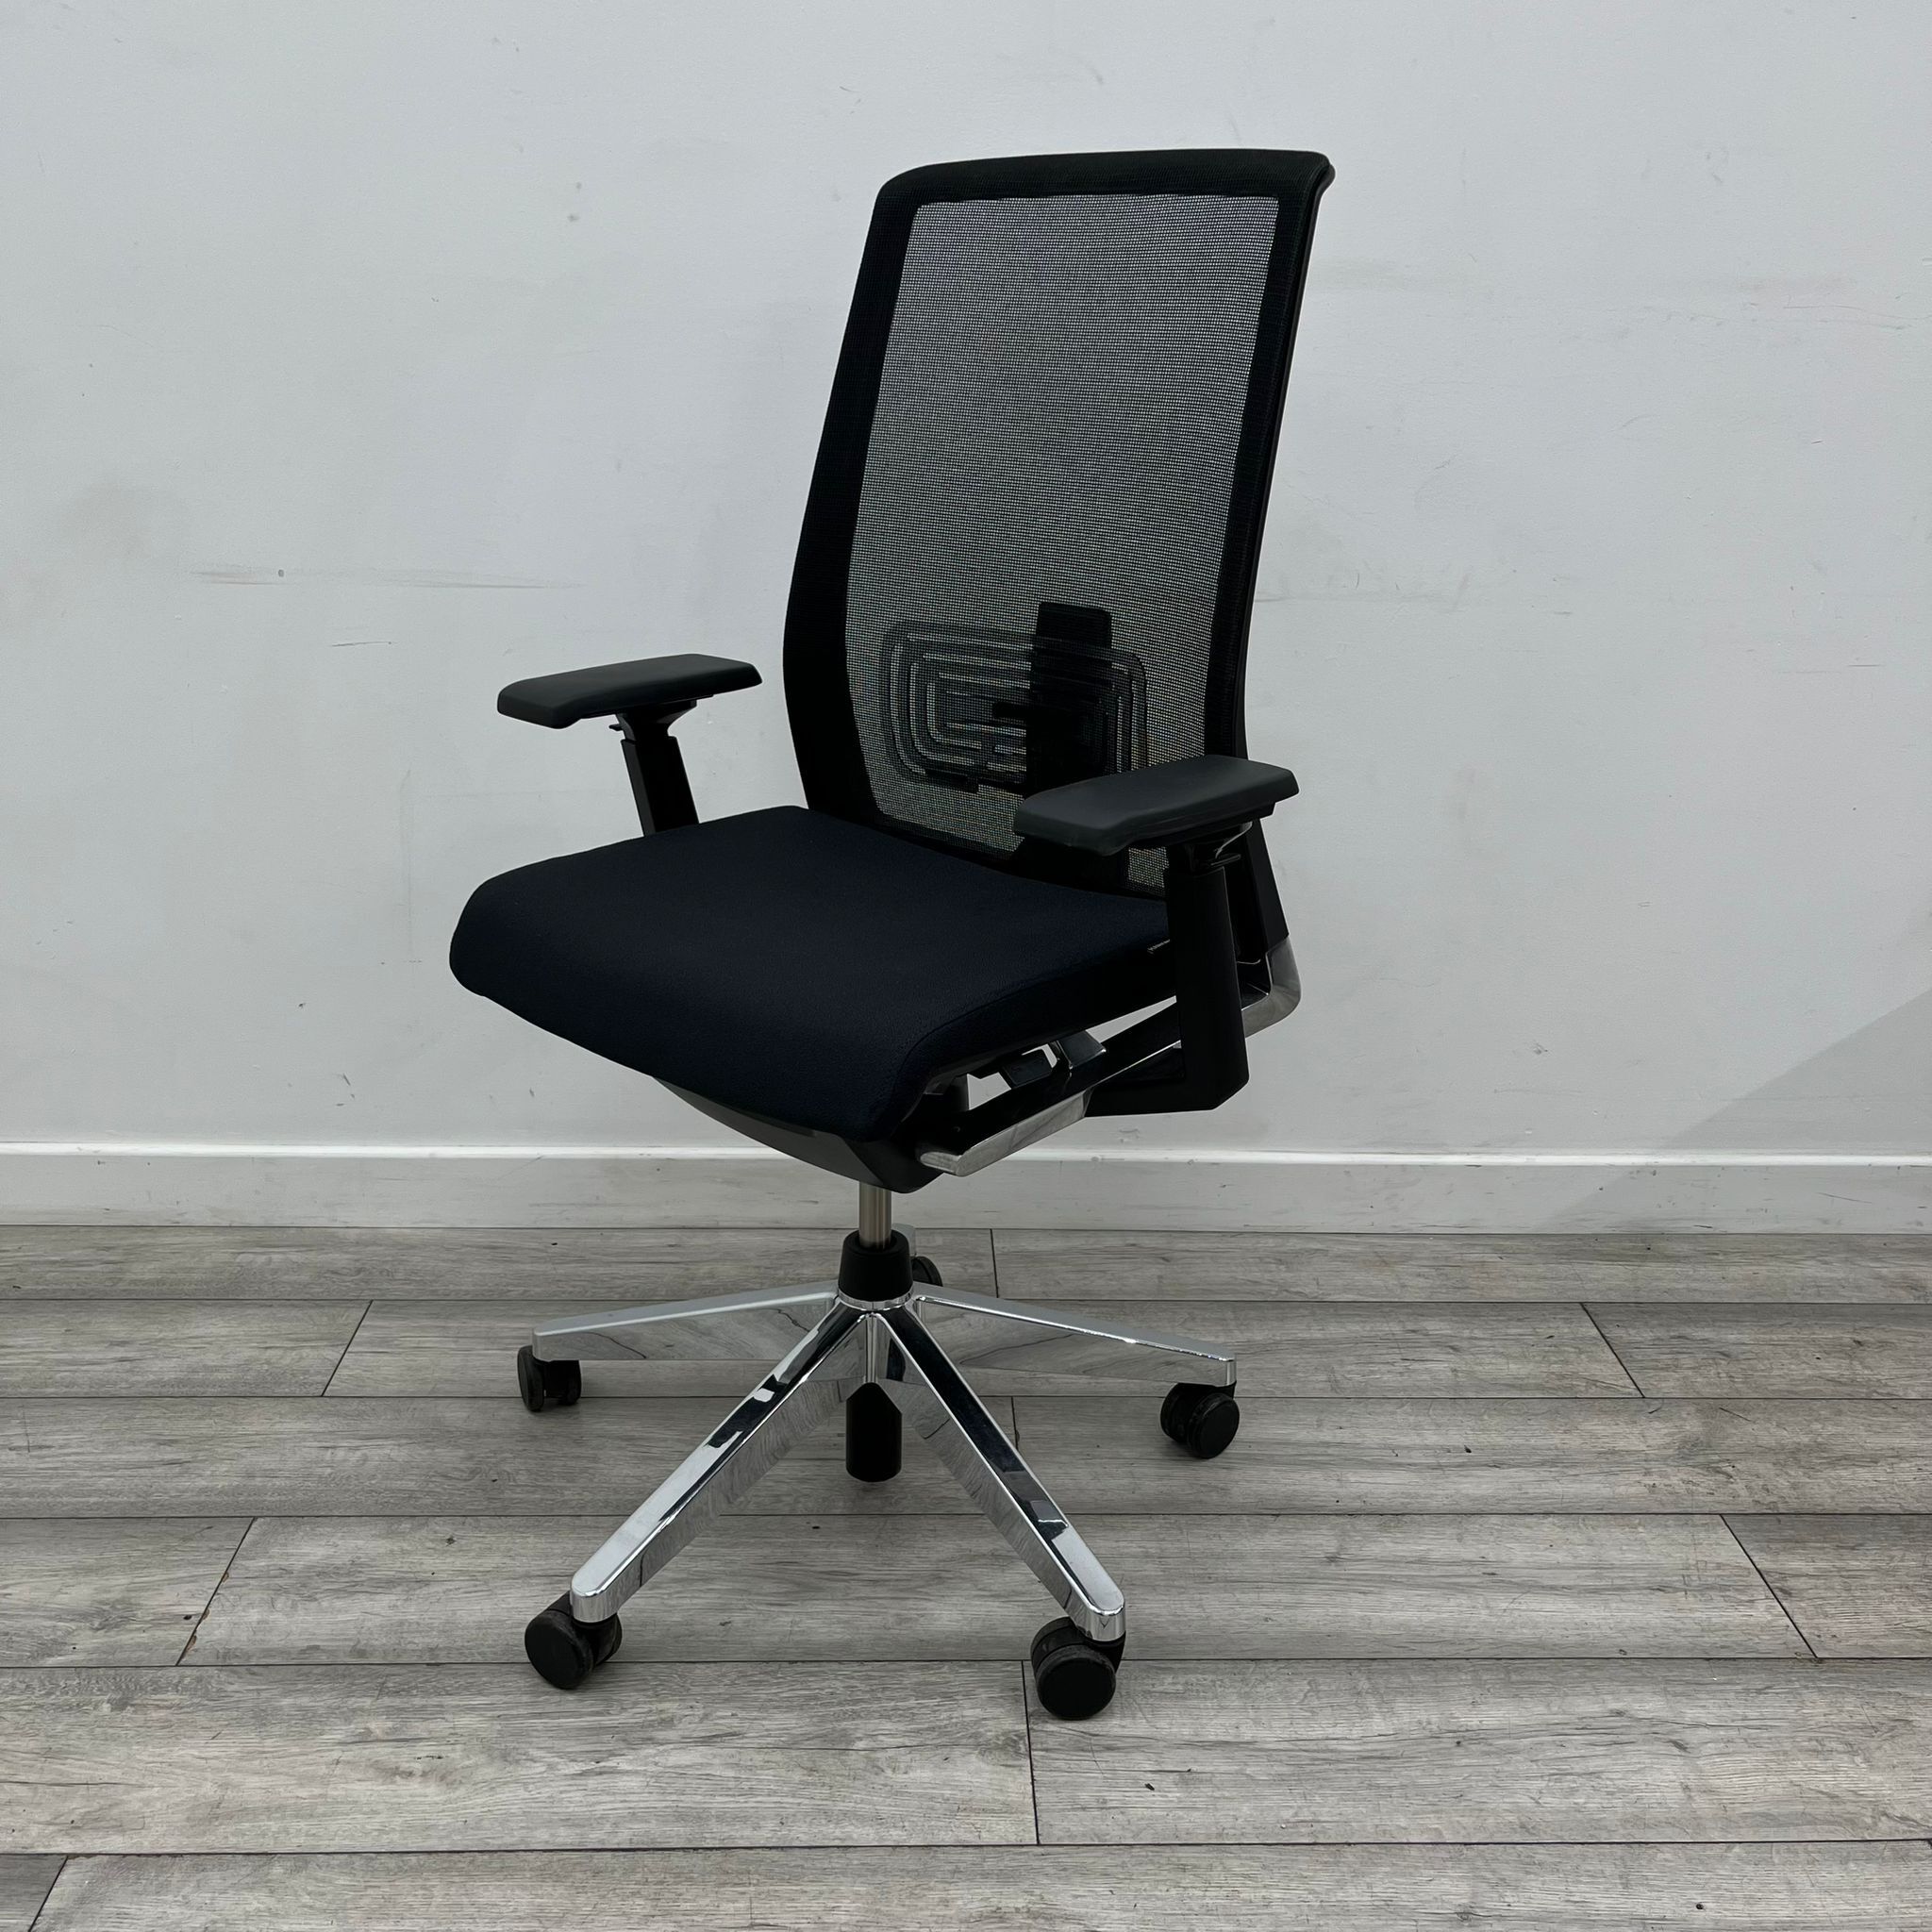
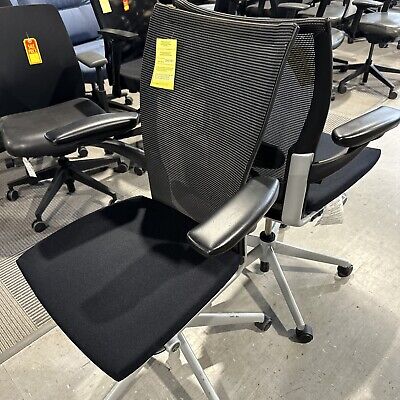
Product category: items_chair
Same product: no